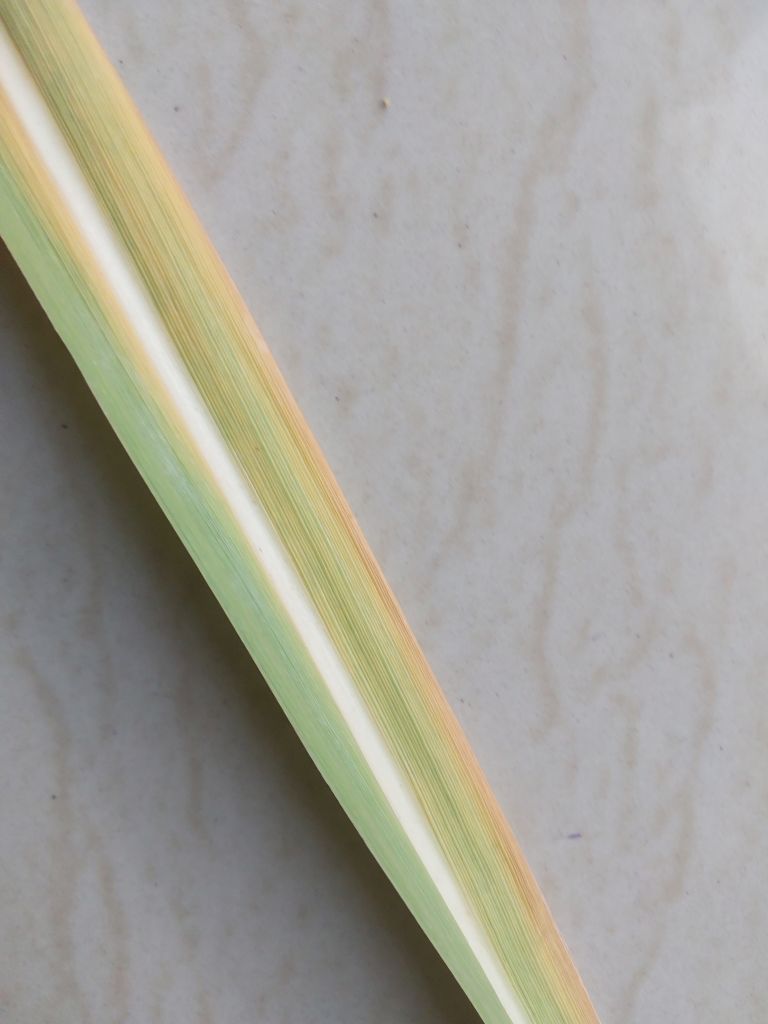
Label: Yellow Leaf